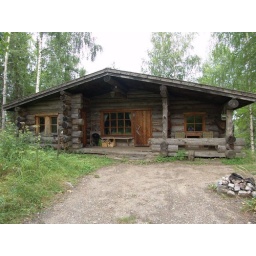
The trip in Finland 2007 August - Our home in the forest